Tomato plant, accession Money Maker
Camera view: bottom (45 deg); turntable rotation: 30 degrees
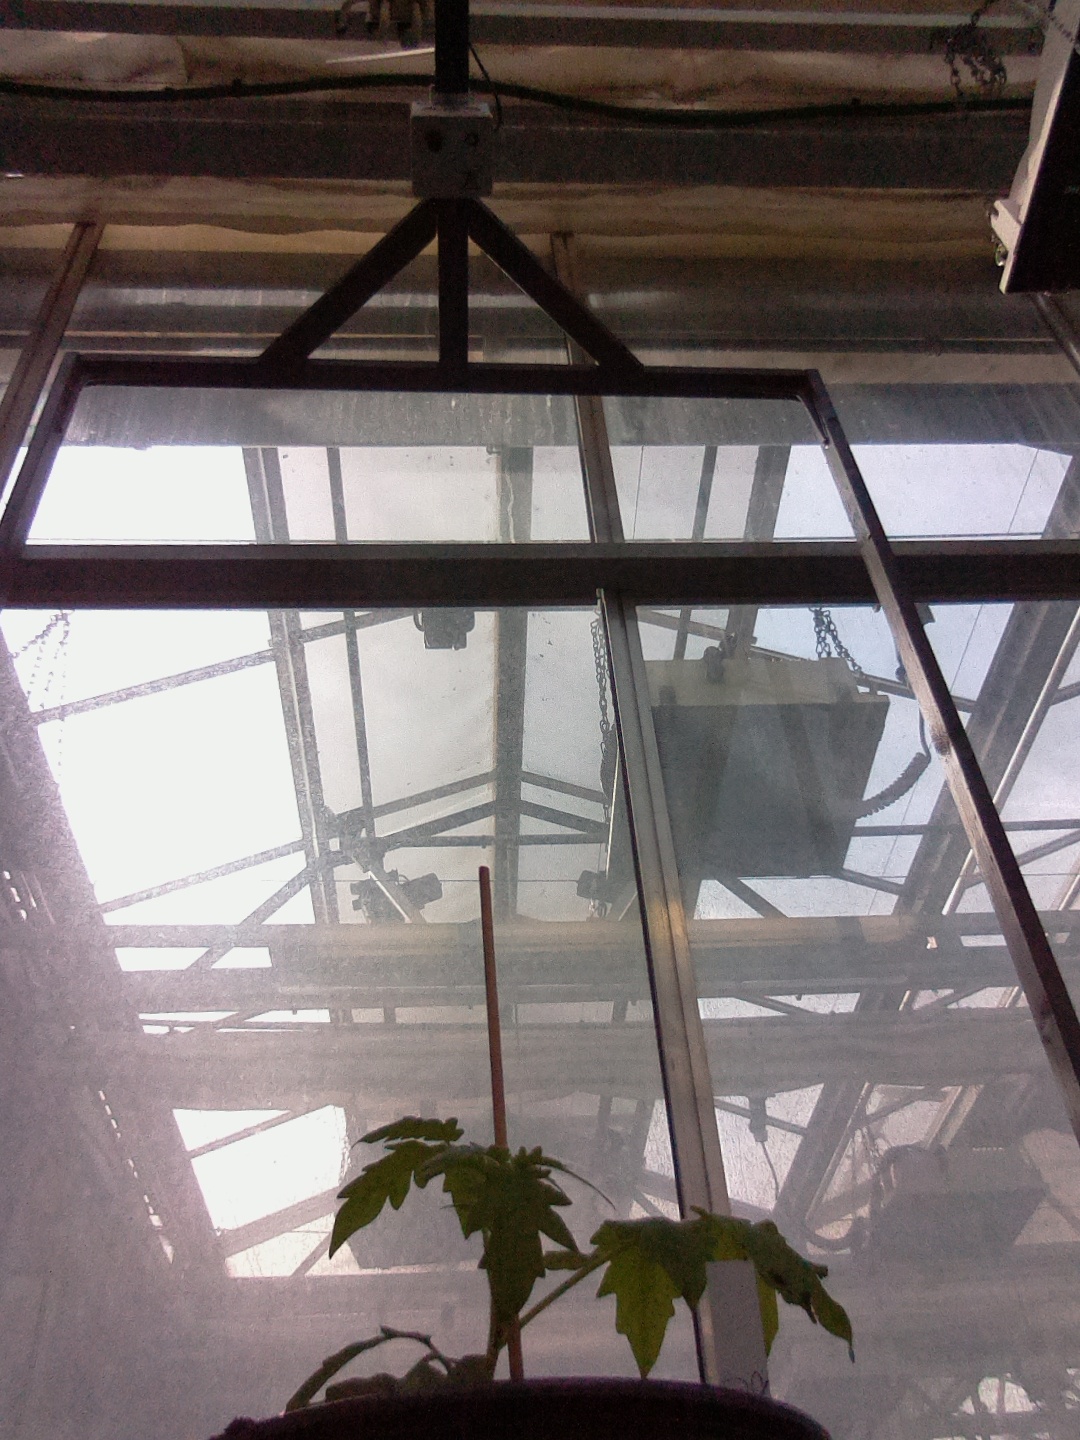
BBCH growth stage 13: 6 of true leaves visible